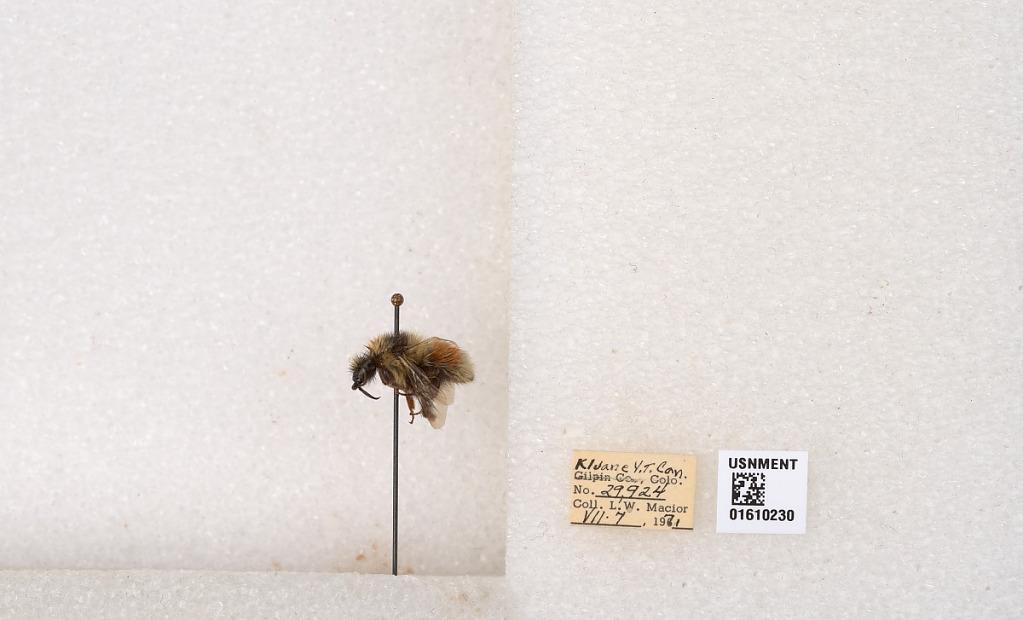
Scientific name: Bombus (Pyrobombus) sylvicola Kirby
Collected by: L. Macior
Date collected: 1971-7-7
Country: Canada
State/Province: Yukon Territory
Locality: Kluane National Park and Reserve
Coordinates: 60.7493, -139.504